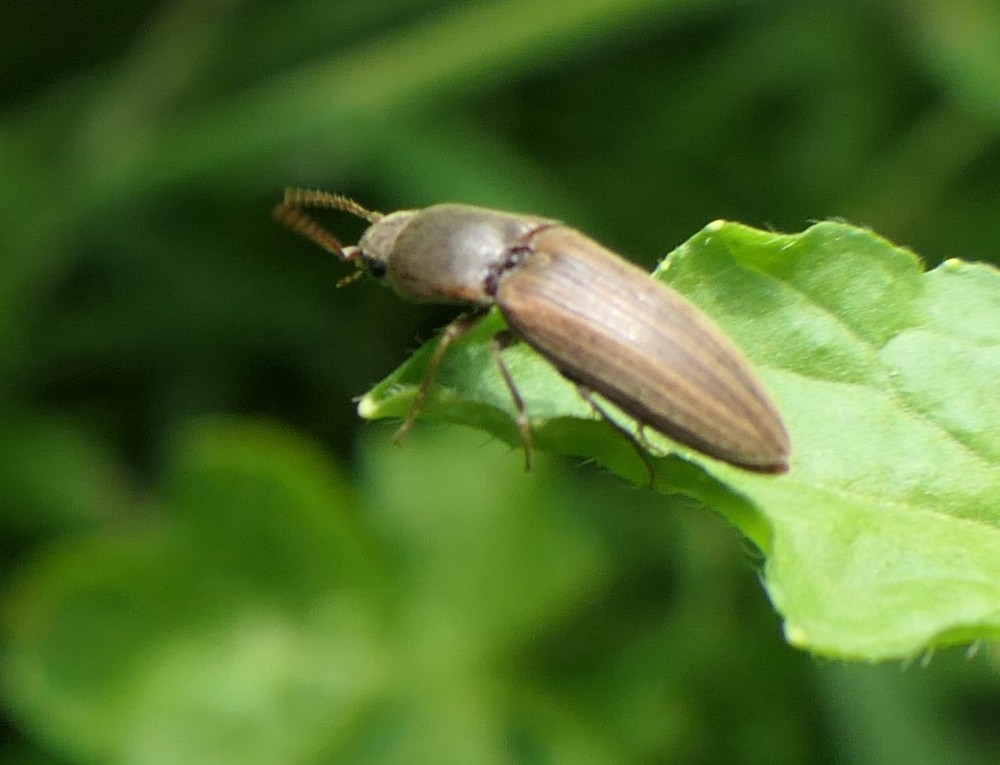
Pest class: clickbeetles_wireworms